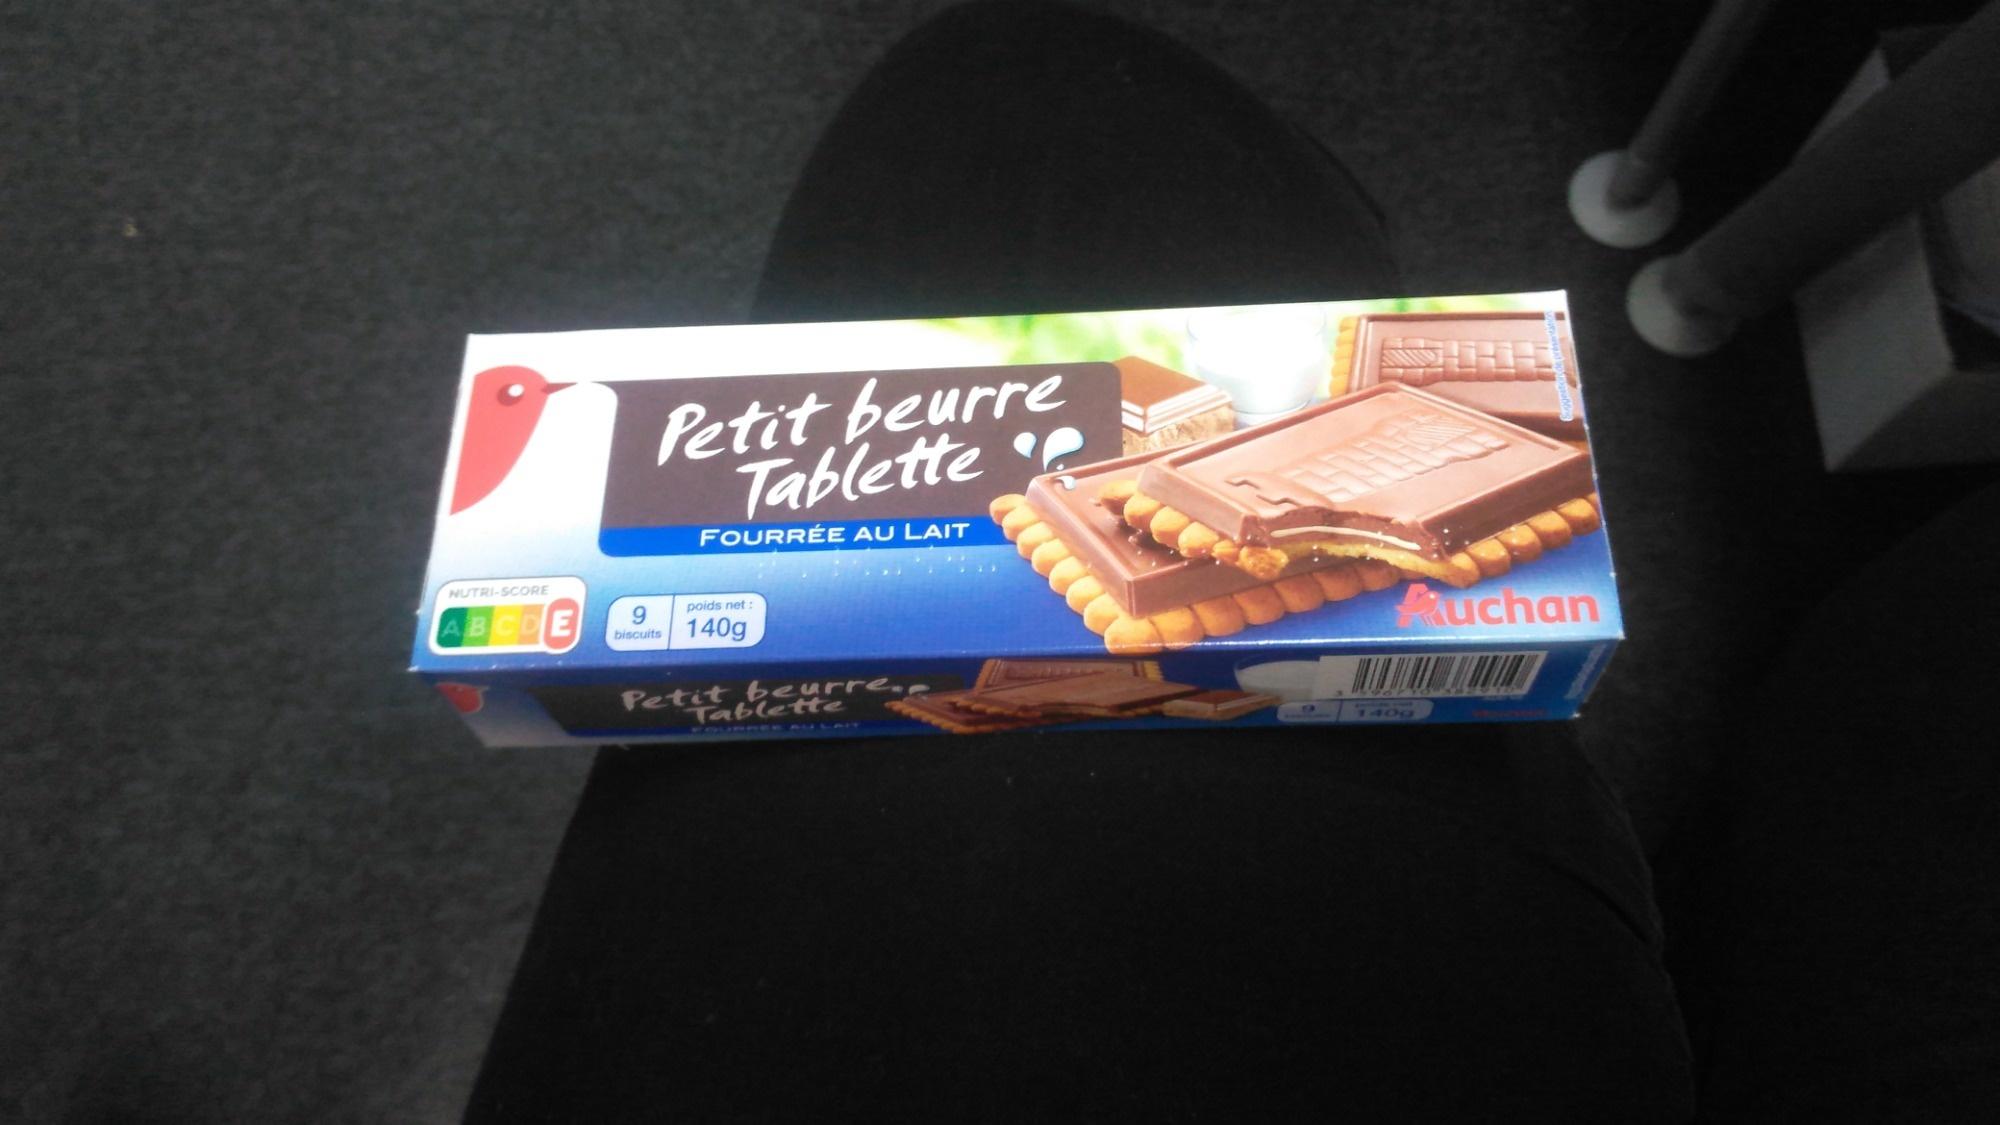
Nutri-Score label: nutriscore-e